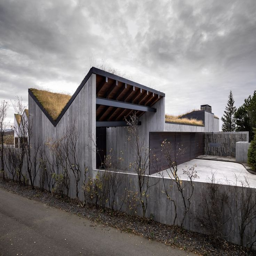
wild grasses grow atop a home 's folded roof